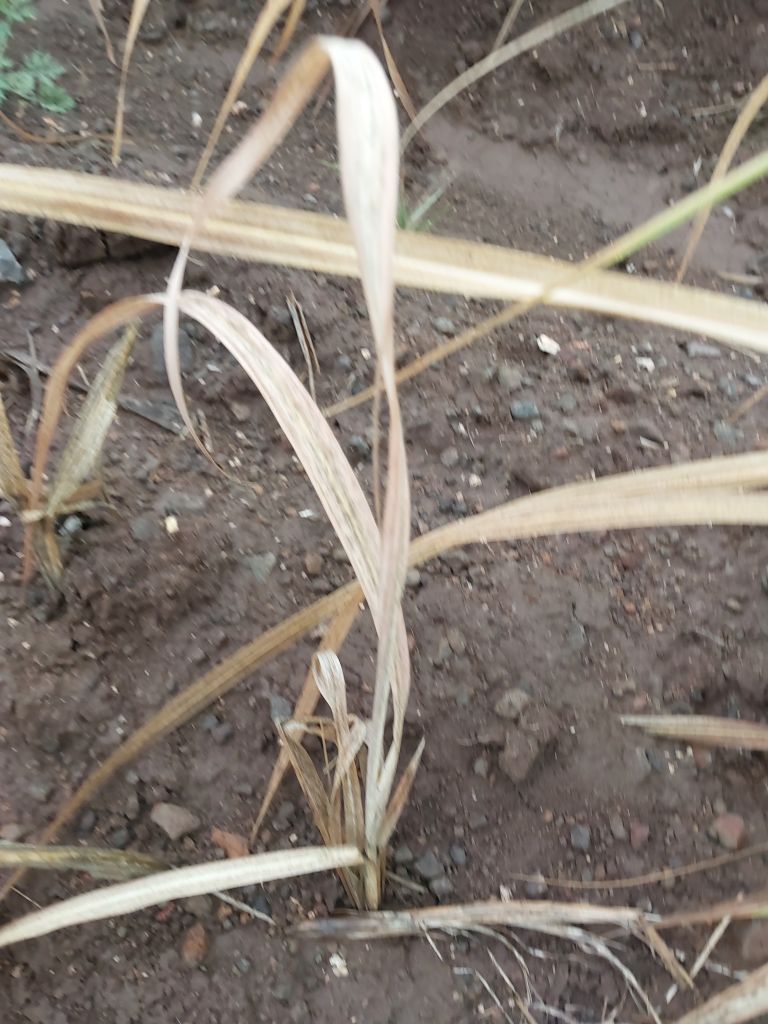
Label: Sett Rot